Jane Delano

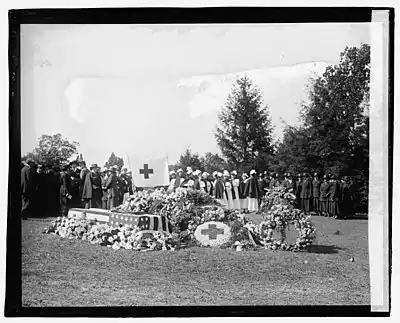
Delano reburial, 1920, Arlington National Cemetery

Jane Delano died in France while on a Red Cross mission, expiring at Base Hospital No. 8 in Savenay of Loire-Inferieure, and was interred in a cemetery in the Loire Valley. The mission was to participate in and represent the American Red Cross at the preliminary conference of Red Cross workers and health experts of the world being held at Cannes. Awarded the Distinguished Service Medal posthumously, following her 1919 death her remains were brought back to the United States by the Army Quartermaster Corps and re-interred at Arlington National Cemetery. At the top of the hill overlooking the nurses section is a bronze memorial to Jane Delano and the 296 nurses who lost their lives during World War I. Military funeral services, prior to burial, were held Saturday, September 18, 1920. A number of representatives of the American Red Cross, Army officers of the Army Medical Corps, and a delegation of uniformed nurses attended the funeral. A detachment of Army troops and a military band from Fort Myers acted as an escort for the body when it was taken to the grave from the vault at Arlington Cemetery. All present stood silent as "taps" was given over the grave of Miss Delano.